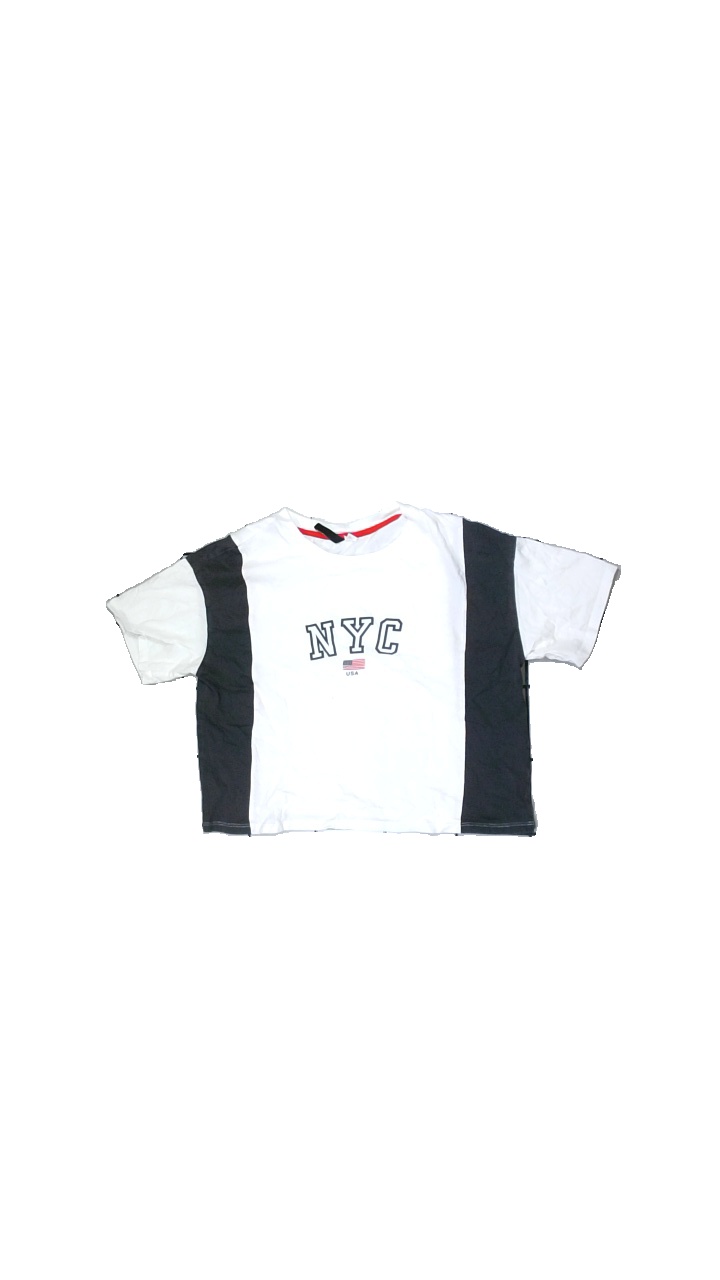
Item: T-shirt (Ladies)
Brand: H&m
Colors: White, Grey
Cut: Cropped
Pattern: Other
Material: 100% cotton
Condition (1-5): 2
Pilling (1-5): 5
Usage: Export
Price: <50